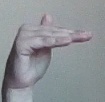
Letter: khaa